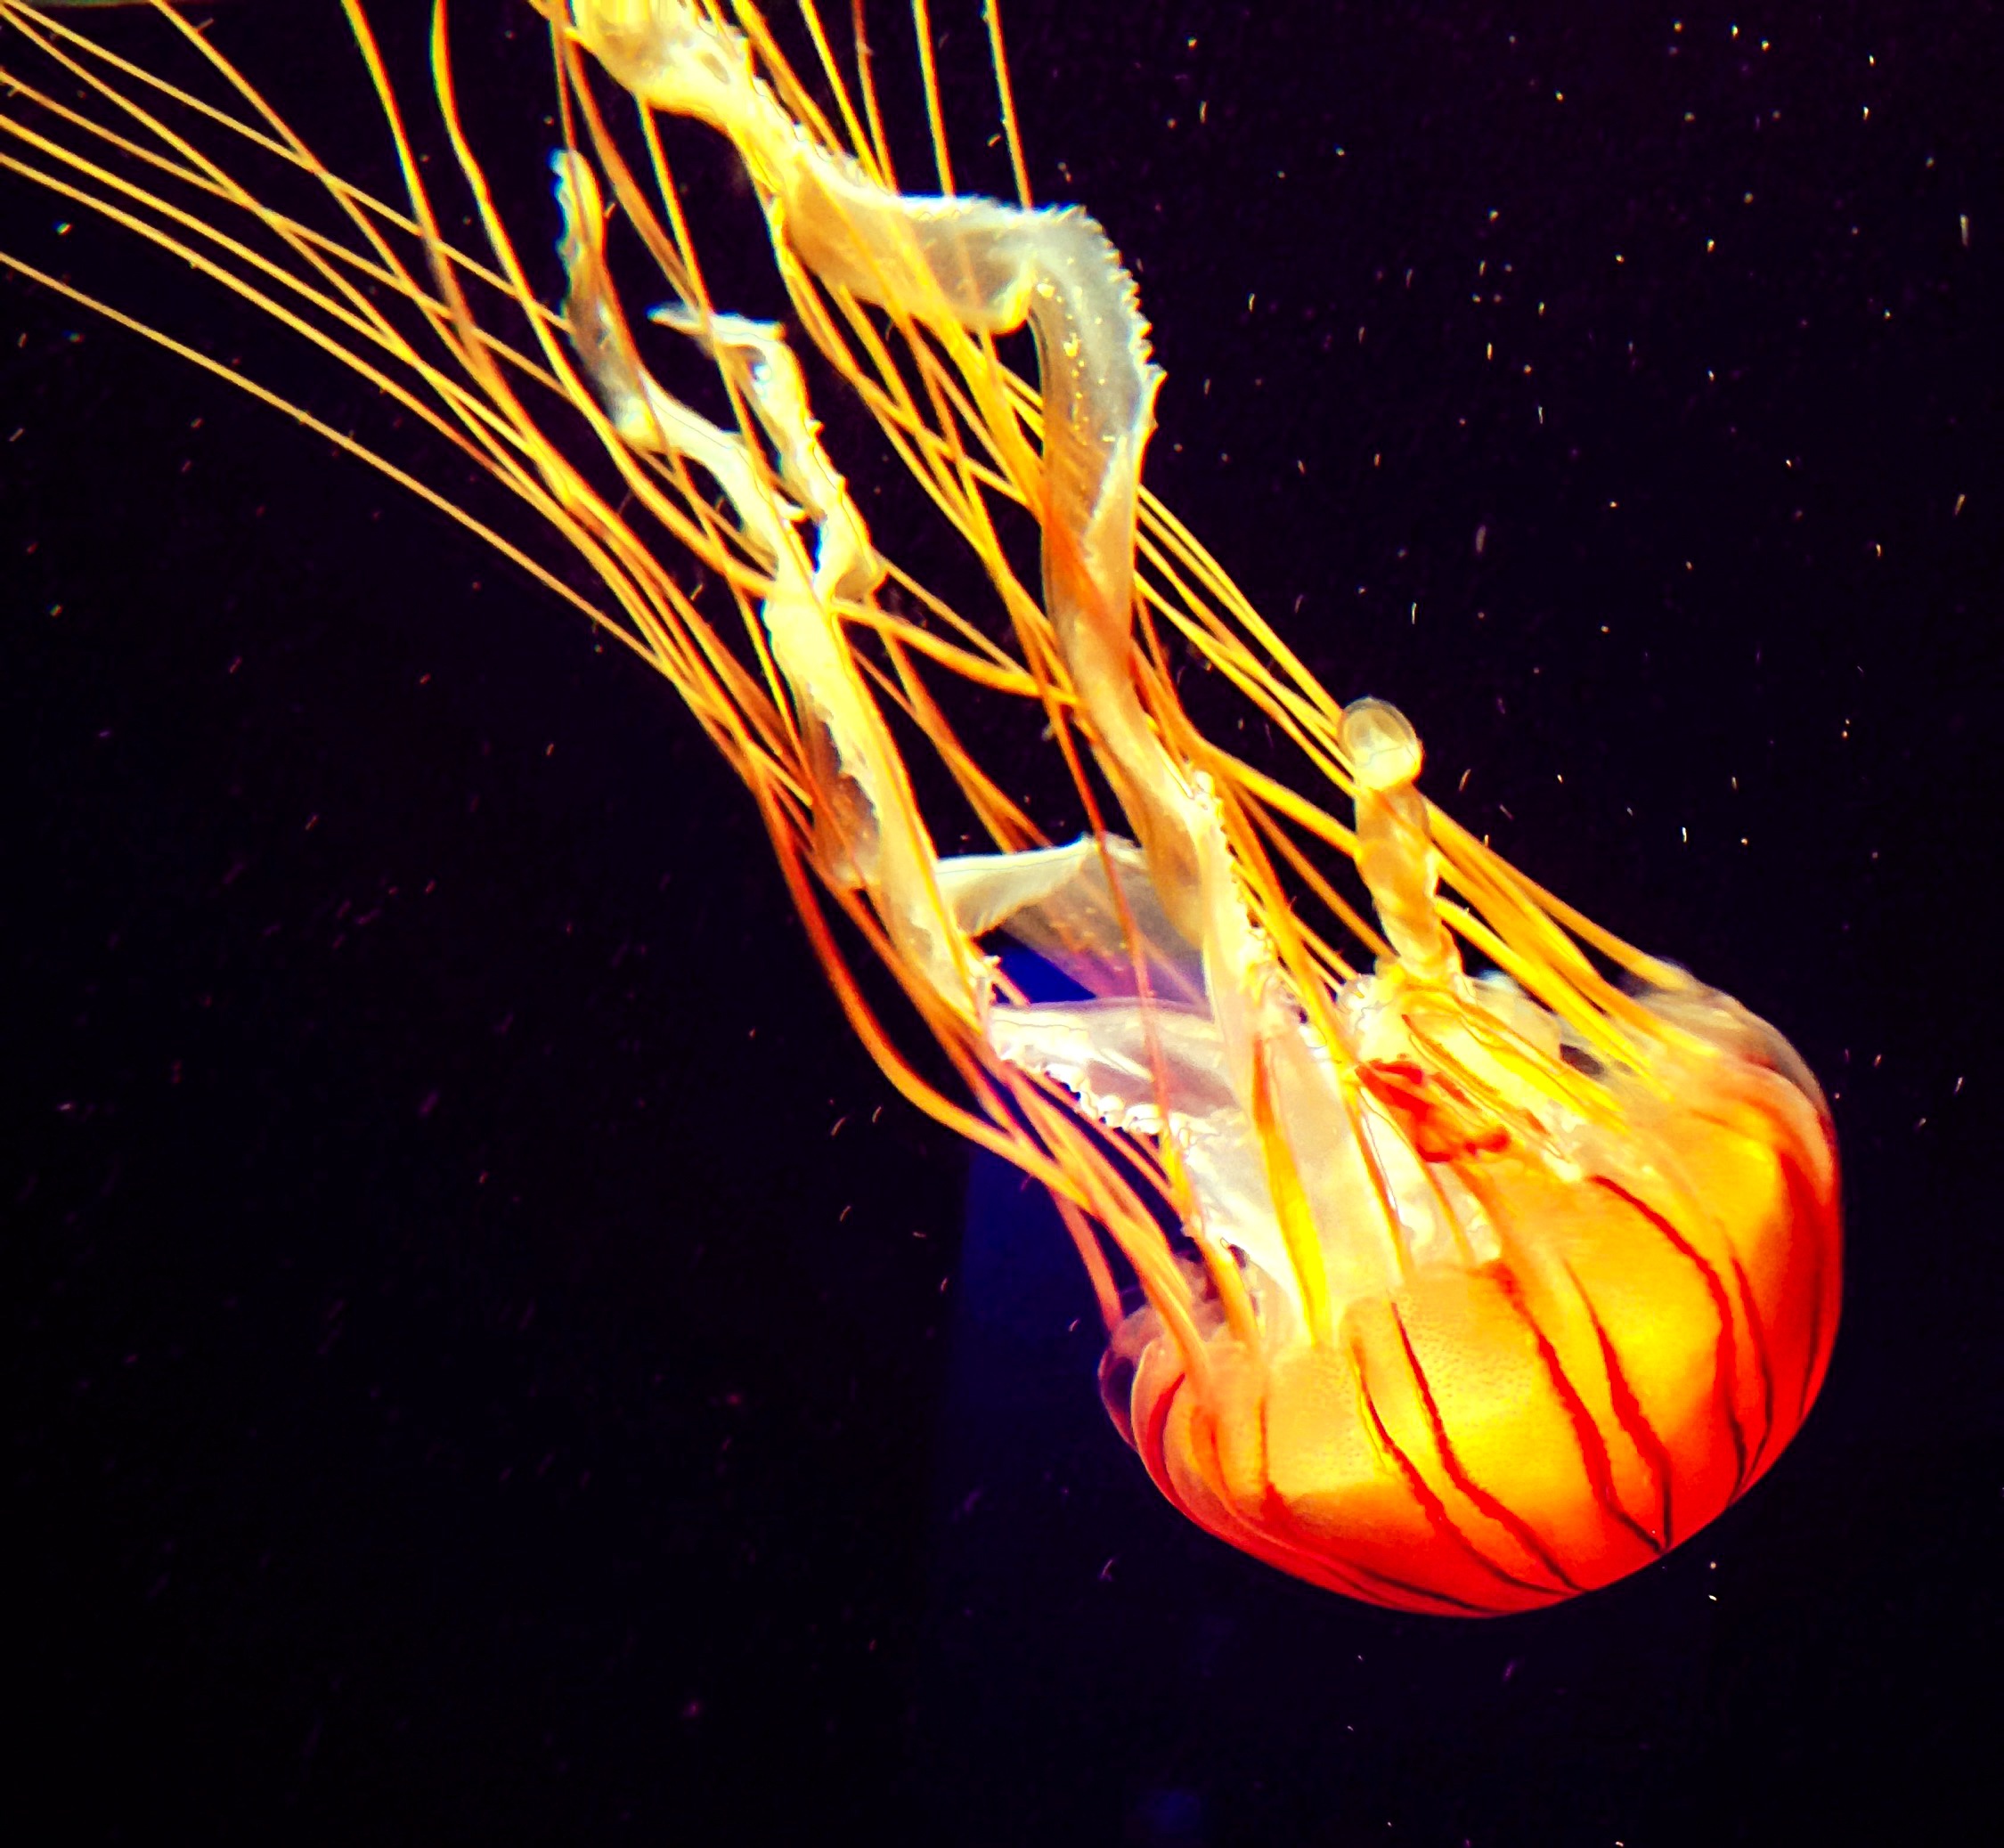
water, ocean, light, underwater, biology, jellyfish, aquatic, floating, fish, invertebrate, human body, jelly, illustration, aquarium, organ, marine invertebrates